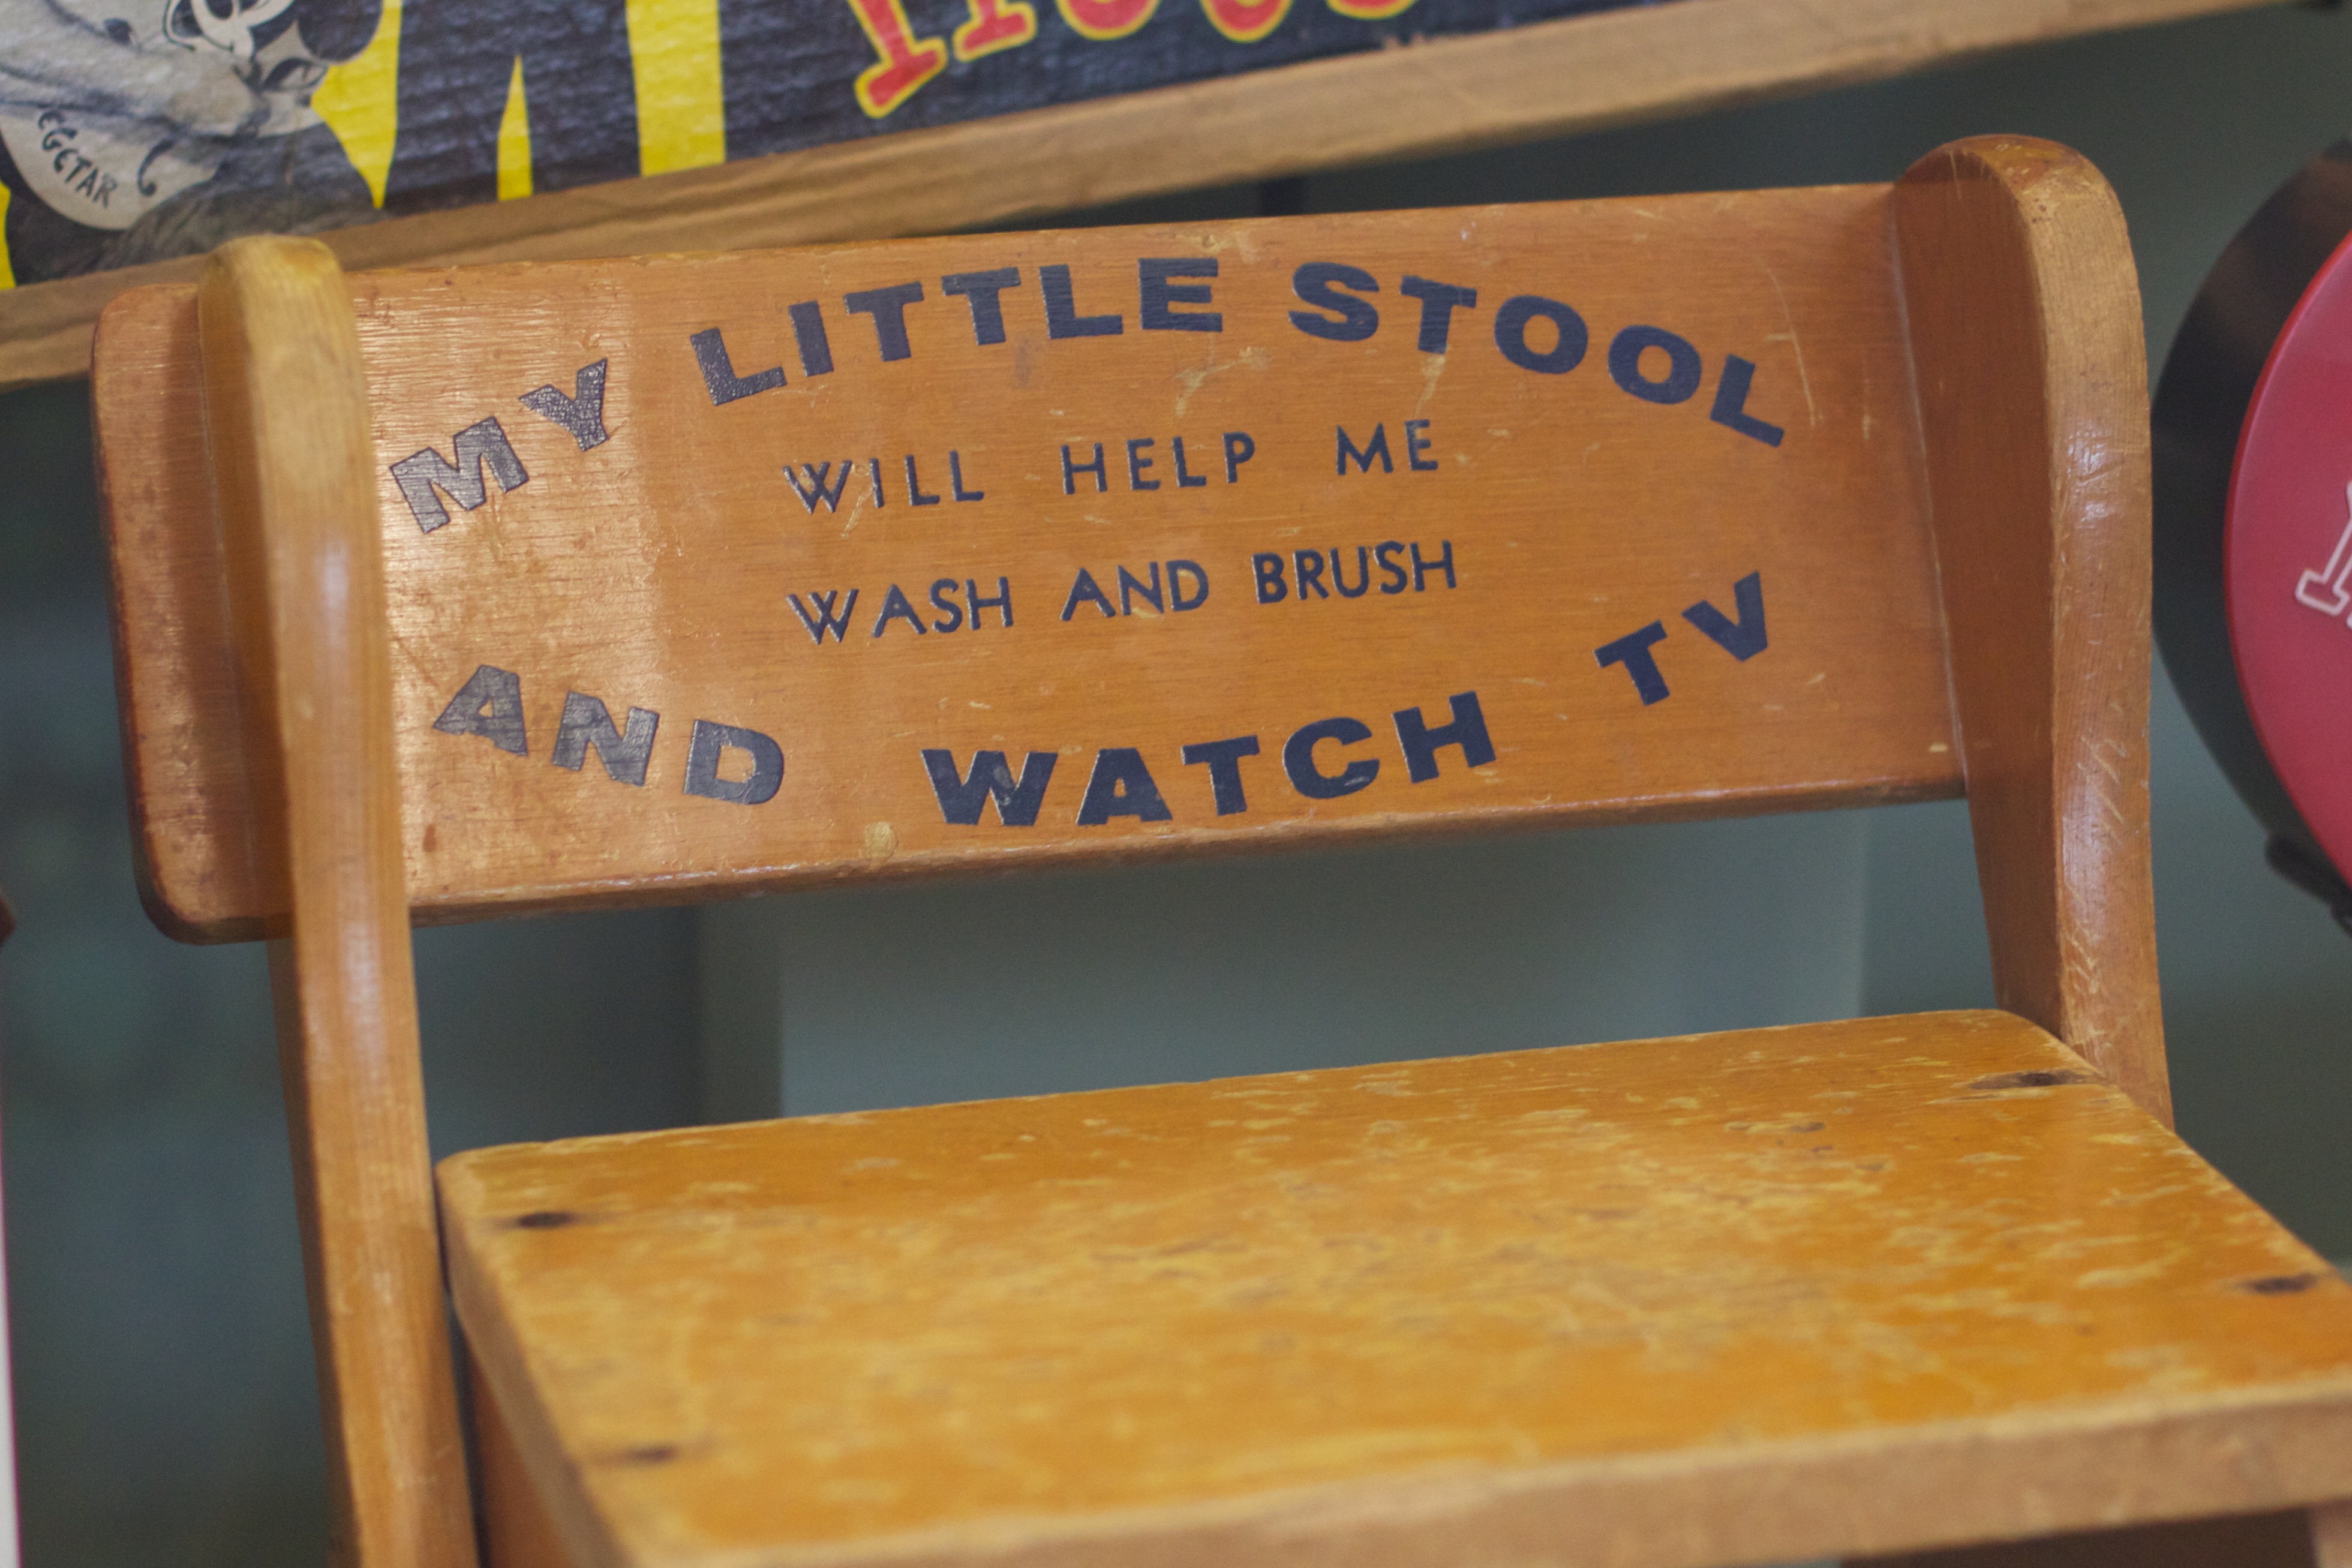
wood, number, sign, television, tv, furniture, art, sfo, man made object